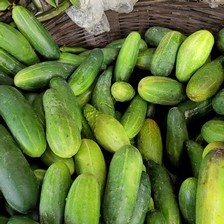
Label: cucumber